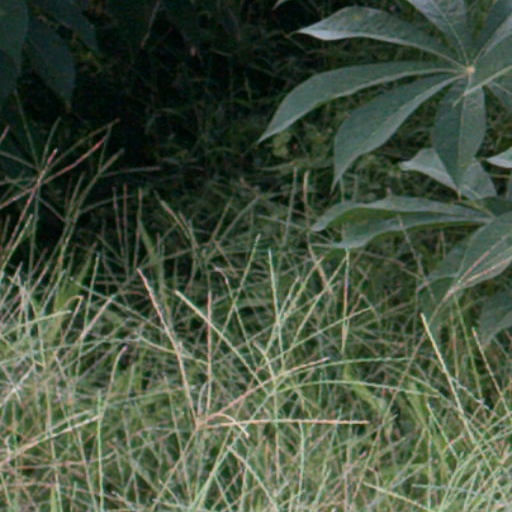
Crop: cassava